Juniel Querecuto

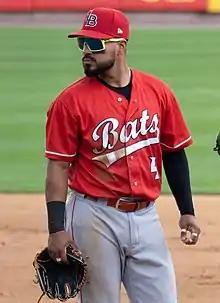
Querecuto with the Louisville Bats in 2022

Juniel Alberto Querecuto (born September 19, 1992) is a Venezuelan professional baseball infielder for the Guerreros de Oaxaca of the Mexican League. He has previously played in Major League Baseball (MLB) for the Tampa Bay Rays and St. Louis Cardinals.